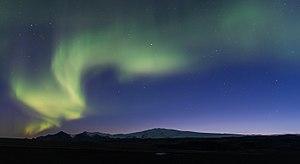
L'Eyjafjallajökull sous les aurores boréales, vu depuis la plaine d'épandage de Skogasandur, près de la localité de Skogar.
L'Eyjafjallajökull est une calotte glaciaire du Sud de l'Islande. D'une superficie de 78 km² environ, il est le sixième plus grand glacier du pays sur les treize calottes glaciaires que compte l'Islande. Ce glacier couvre partiellement un massif volcanique, l'Eyjafjöll, ou plus exactement les Eyjafjöll.